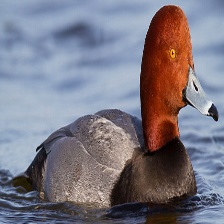
Species: RED HEADED DUCK
Scientific name: AYTHYA AMERICANA
ImageNet parent category: drake